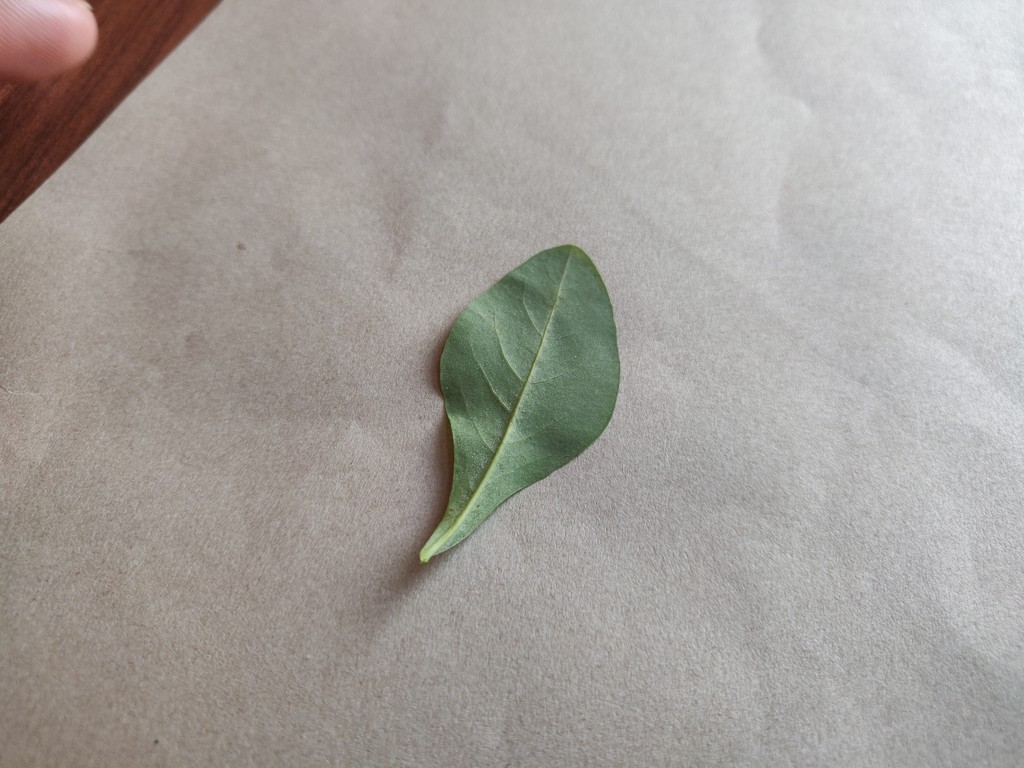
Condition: Healthy
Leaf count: single
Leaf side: back